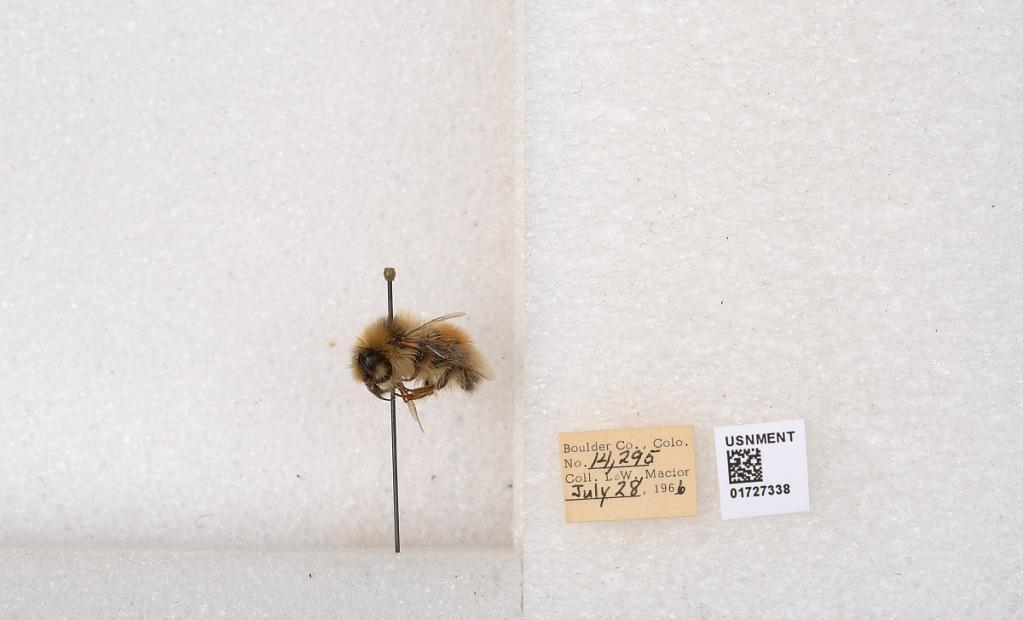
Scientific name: Bombus (Pyrobombus) sylvicola Kirby
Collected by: L. Macior
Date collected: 1966-7-28
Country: United States
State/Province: Colorado
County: Boulder
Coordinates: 40.0163, -105.294